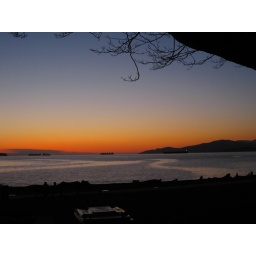
In the twilight, a charming, shining trail manifested unexpectedly around the ships and on the water of English Bay, Vancouver.